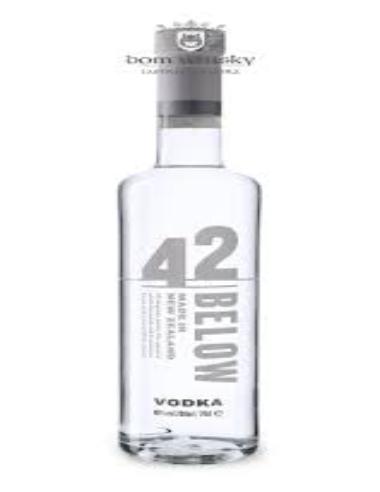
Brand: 42 Below
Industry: Food